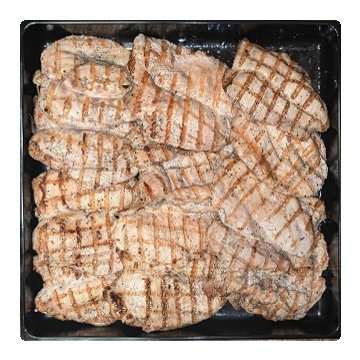
GRILLED CHICKEN CUTLET
Brand: Gourmet Glatt
Approximately 4.5oz per piece
Category: Food, Beverages & Tobacco > Food Items > Meat, Seafood & Eggs > Meat > Fresh & Frozen Meats > Poultry > Chicken